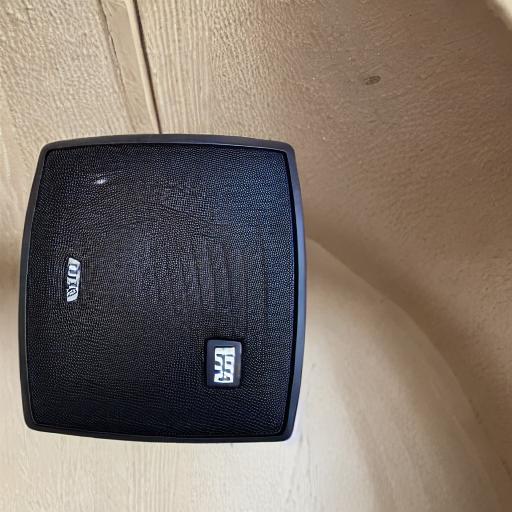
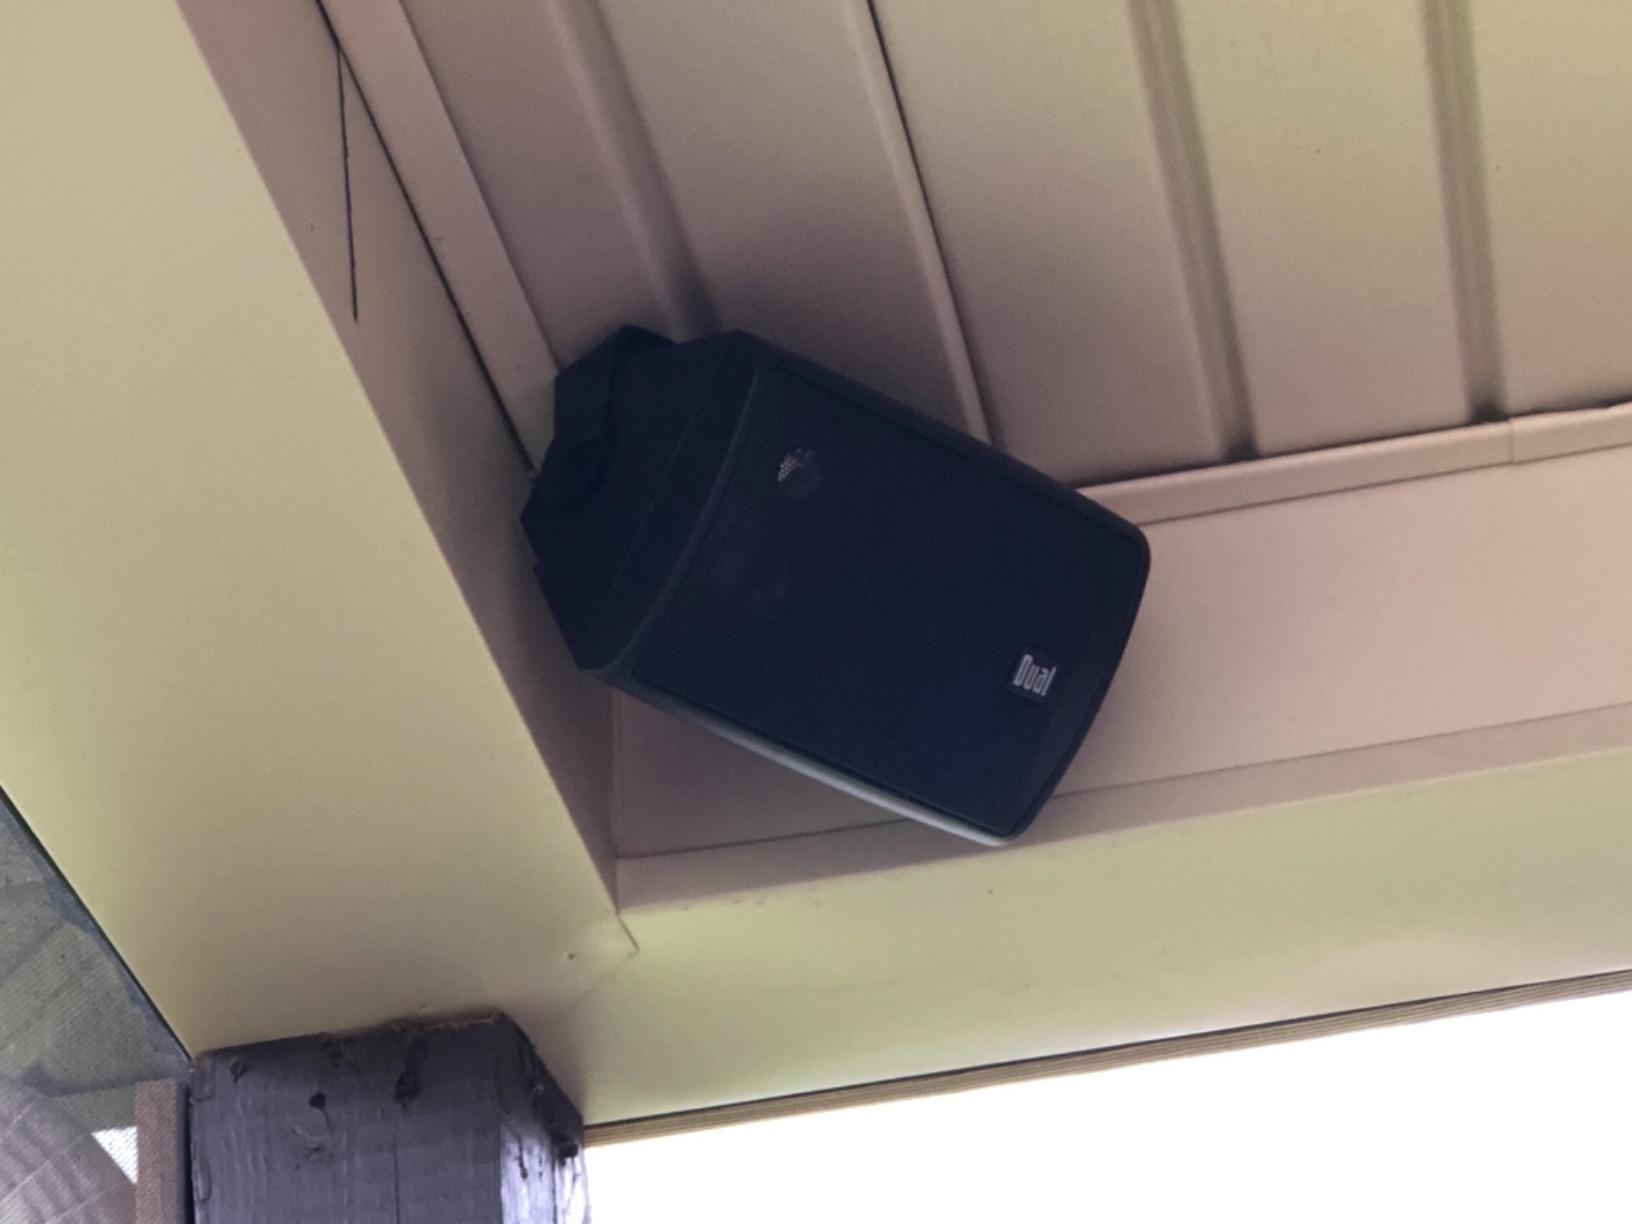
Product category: speaker
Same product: no